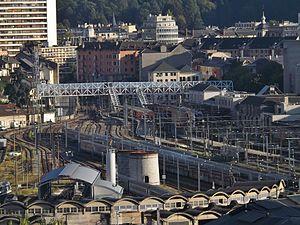
Vue panoramique de la gare ferroviaire de la ville de Chambéry en Savoie, avec visible la nouvelle passerelle récemment installée et toujours en construction.
La gare de Chambéry - Challes-les-Eaux est une gare ferroviaire française des lignes de Culoz à Modane et de Saint-André-le-Gaz à Chambéry, située sur le territoire de commune de Chambéry, dans le département de la Savoie, en région Auvergne-Rhône-Alpes.